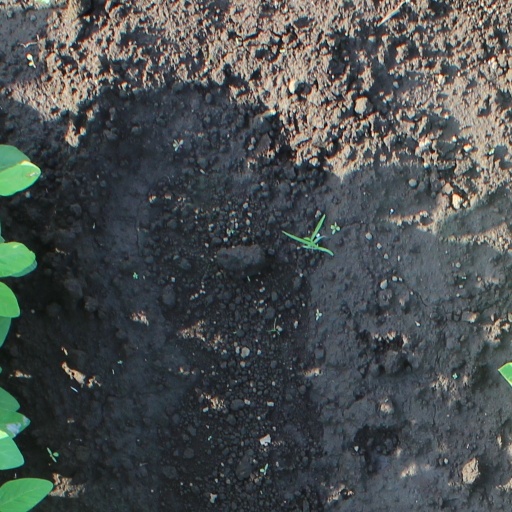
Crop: soybean